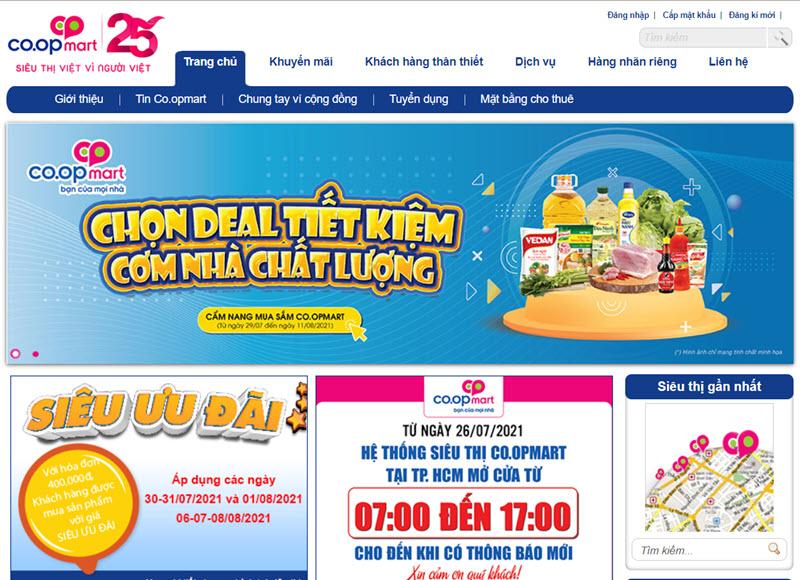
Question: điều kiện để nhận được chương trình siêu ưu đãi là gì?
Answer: điều kiện để nhận được chương trình siêu ưu đãi là mua hàng với hoá đơn từ 400 000 đồng